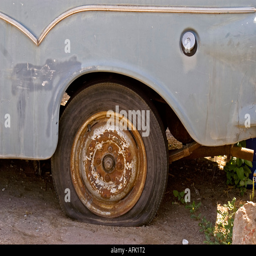
old dilapidated car with a flat tire